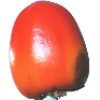
Label: kaki